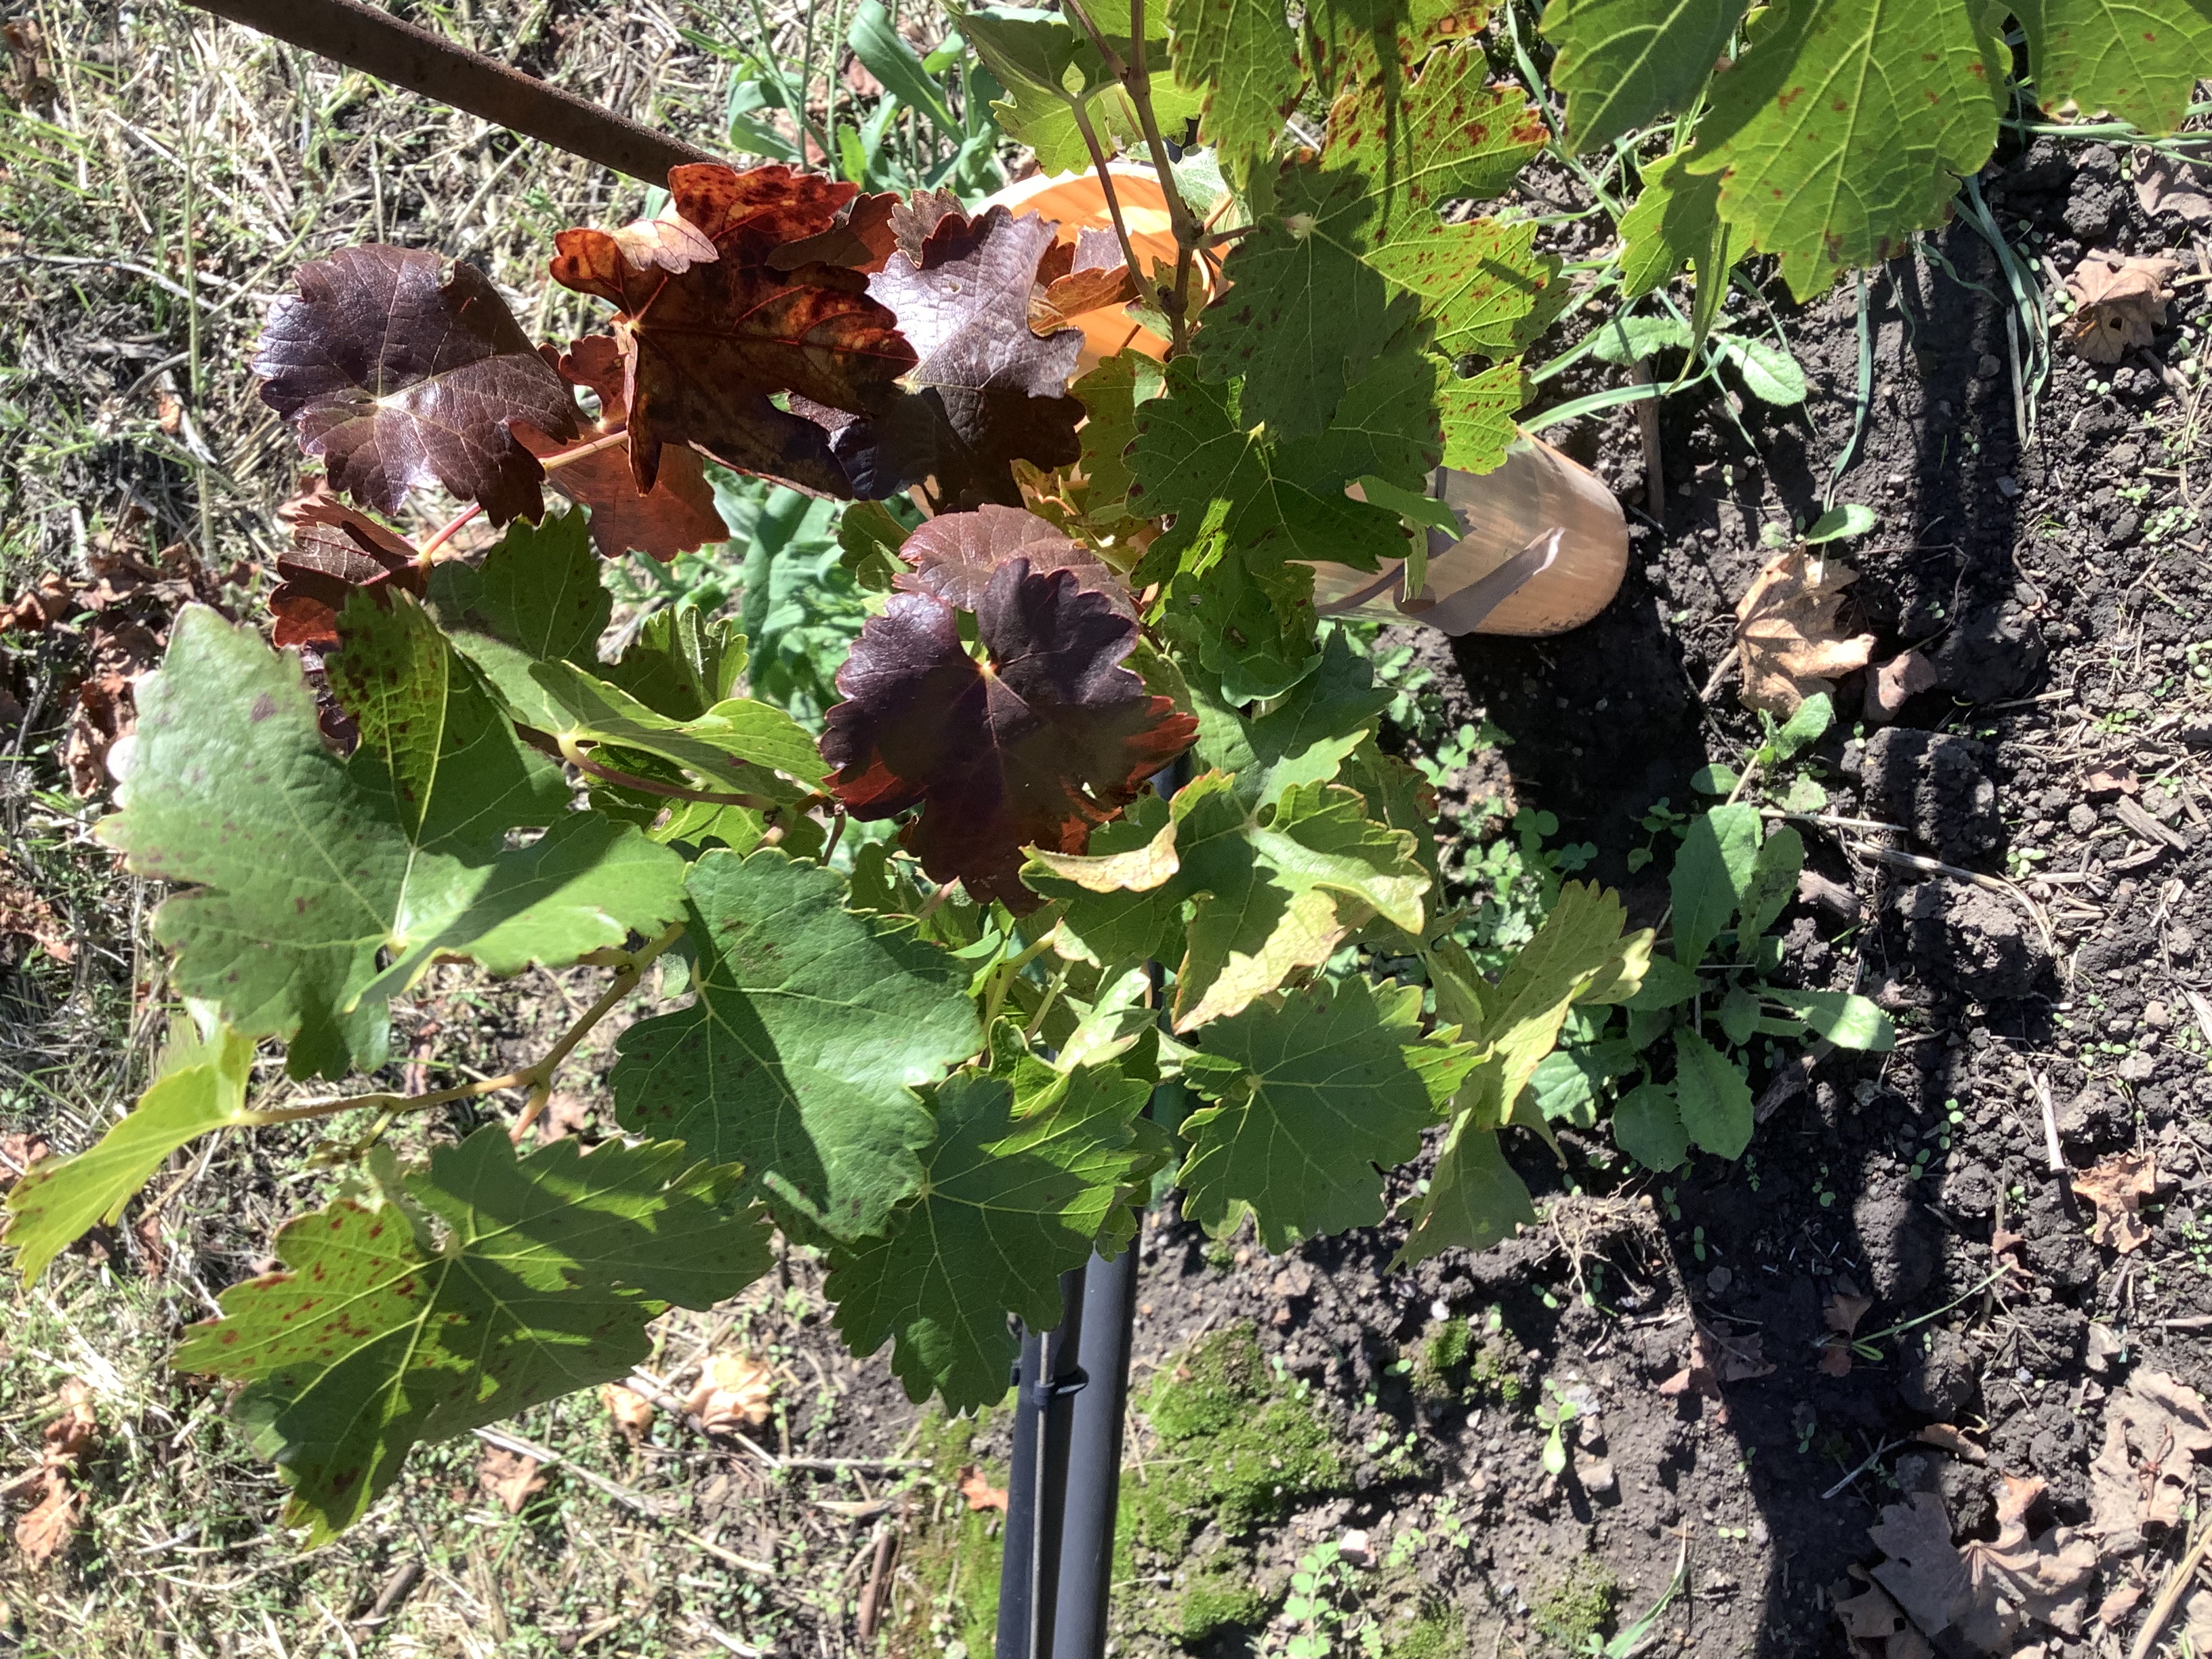
Label: Other Red